Bacolod's at-large congressional district

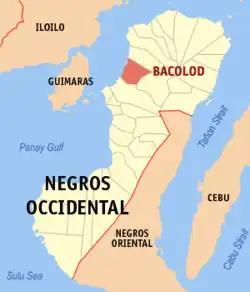
Location of Bacolod within Negros Occidental

The Bacolod's at-large congressional district is the city-wide electoral district in Bacolod, Philippines. It has been electing representatives at-large to the House of Representatives since 1987 and earlier to the National Assembly from 1943 to 1944.